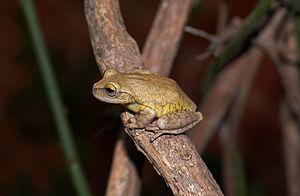
Bokermannohyla ibitiguara est une espèce d'amphibiens de la famille des Hylidae.